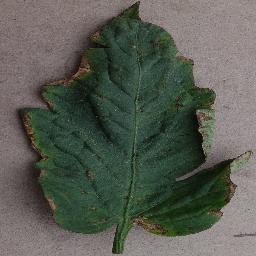
Label: Tomato___Bacterial_spot